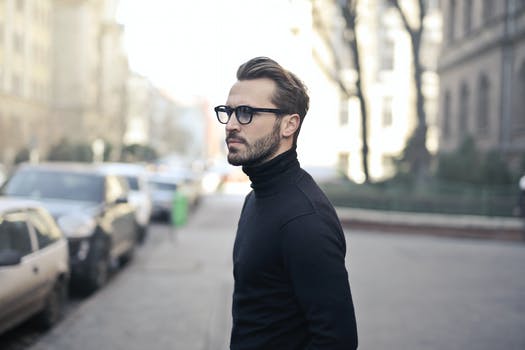
Label: No Watermark